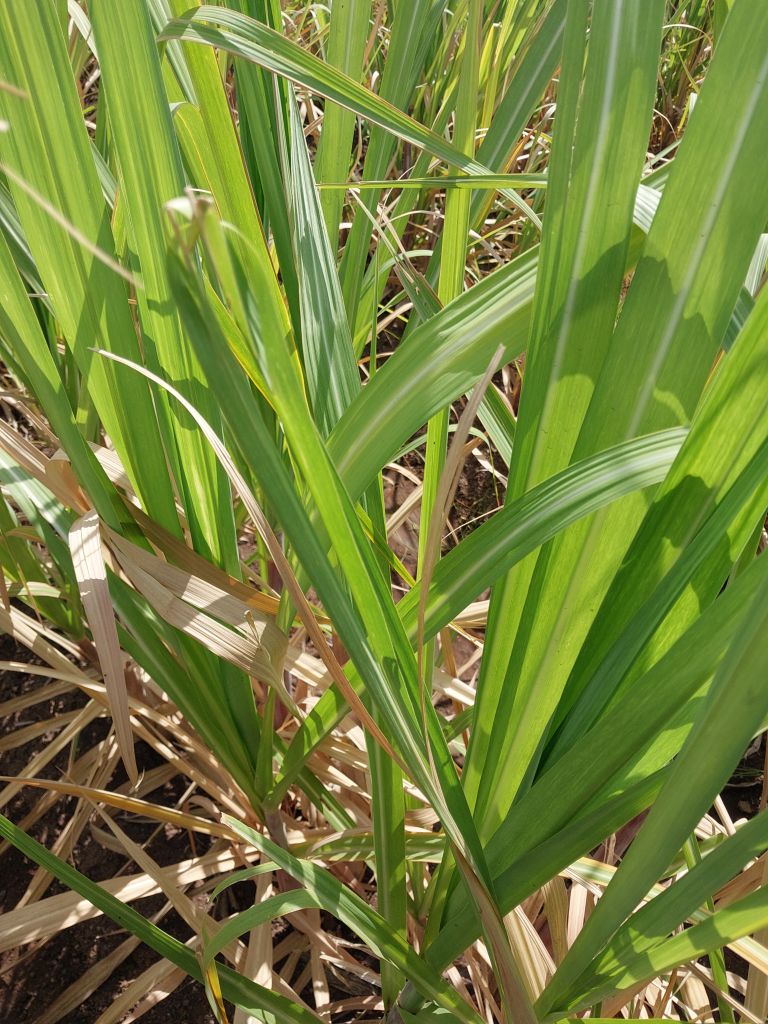
Label: Pokkah Boeng